Thomas Walley

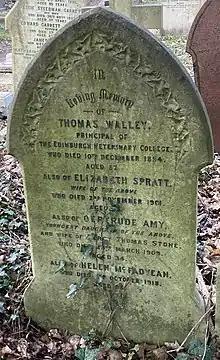
Family grave of Thomas Walley in Highgate Cemetery

He entered the Dick Vet School as Professor of Animal Pathology and Cattle Pathology around 1872 and at first lived at 9 Thistle street close to the college (then on Clyde Street). In March 1872 he came to an odd claim to fame as the person responsible for the autopsy on Greyfriars Bobby, which concluded that Bobby died from cancer of the jaw.